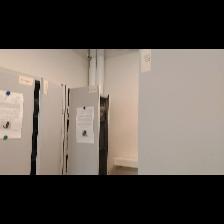
Label: NonHuman